Daughters of Our Lady of Compassion

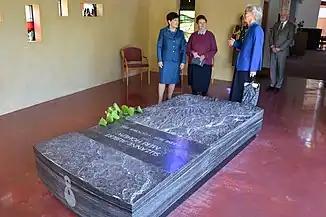

The order has four main centers in New Zealand and one in Fiji. The order has had women enter the order and profess vows as recently as September 2015.